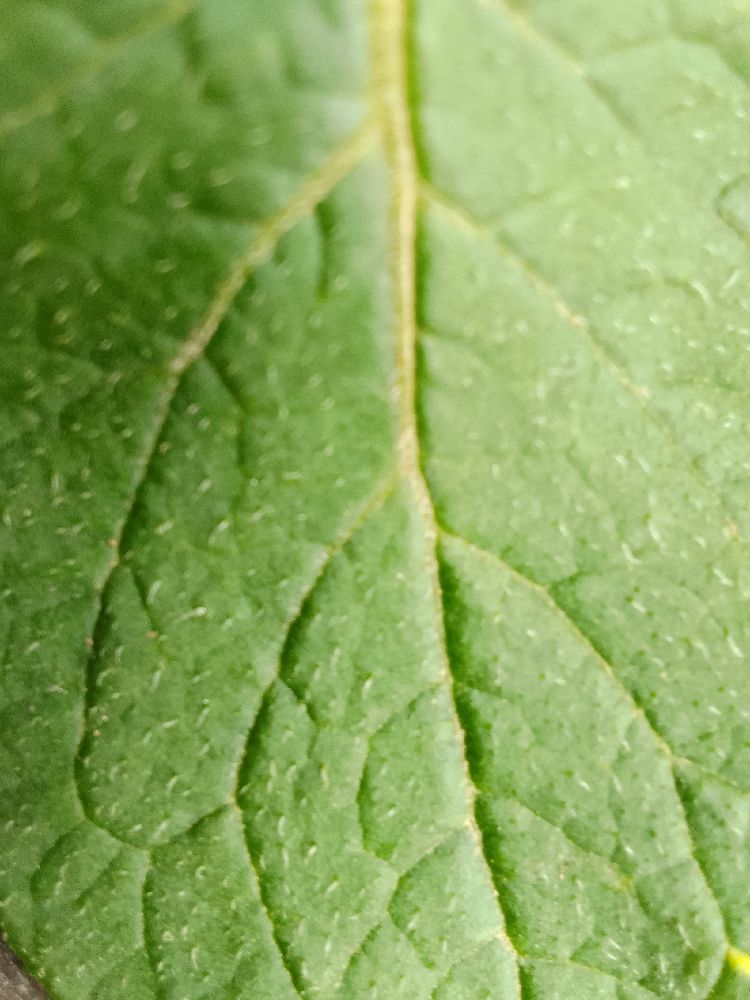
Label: Healthy